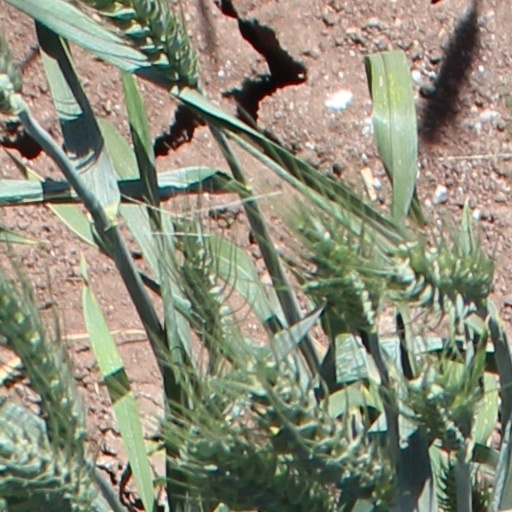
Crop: wheat